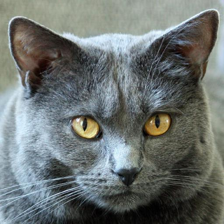
Label: animals